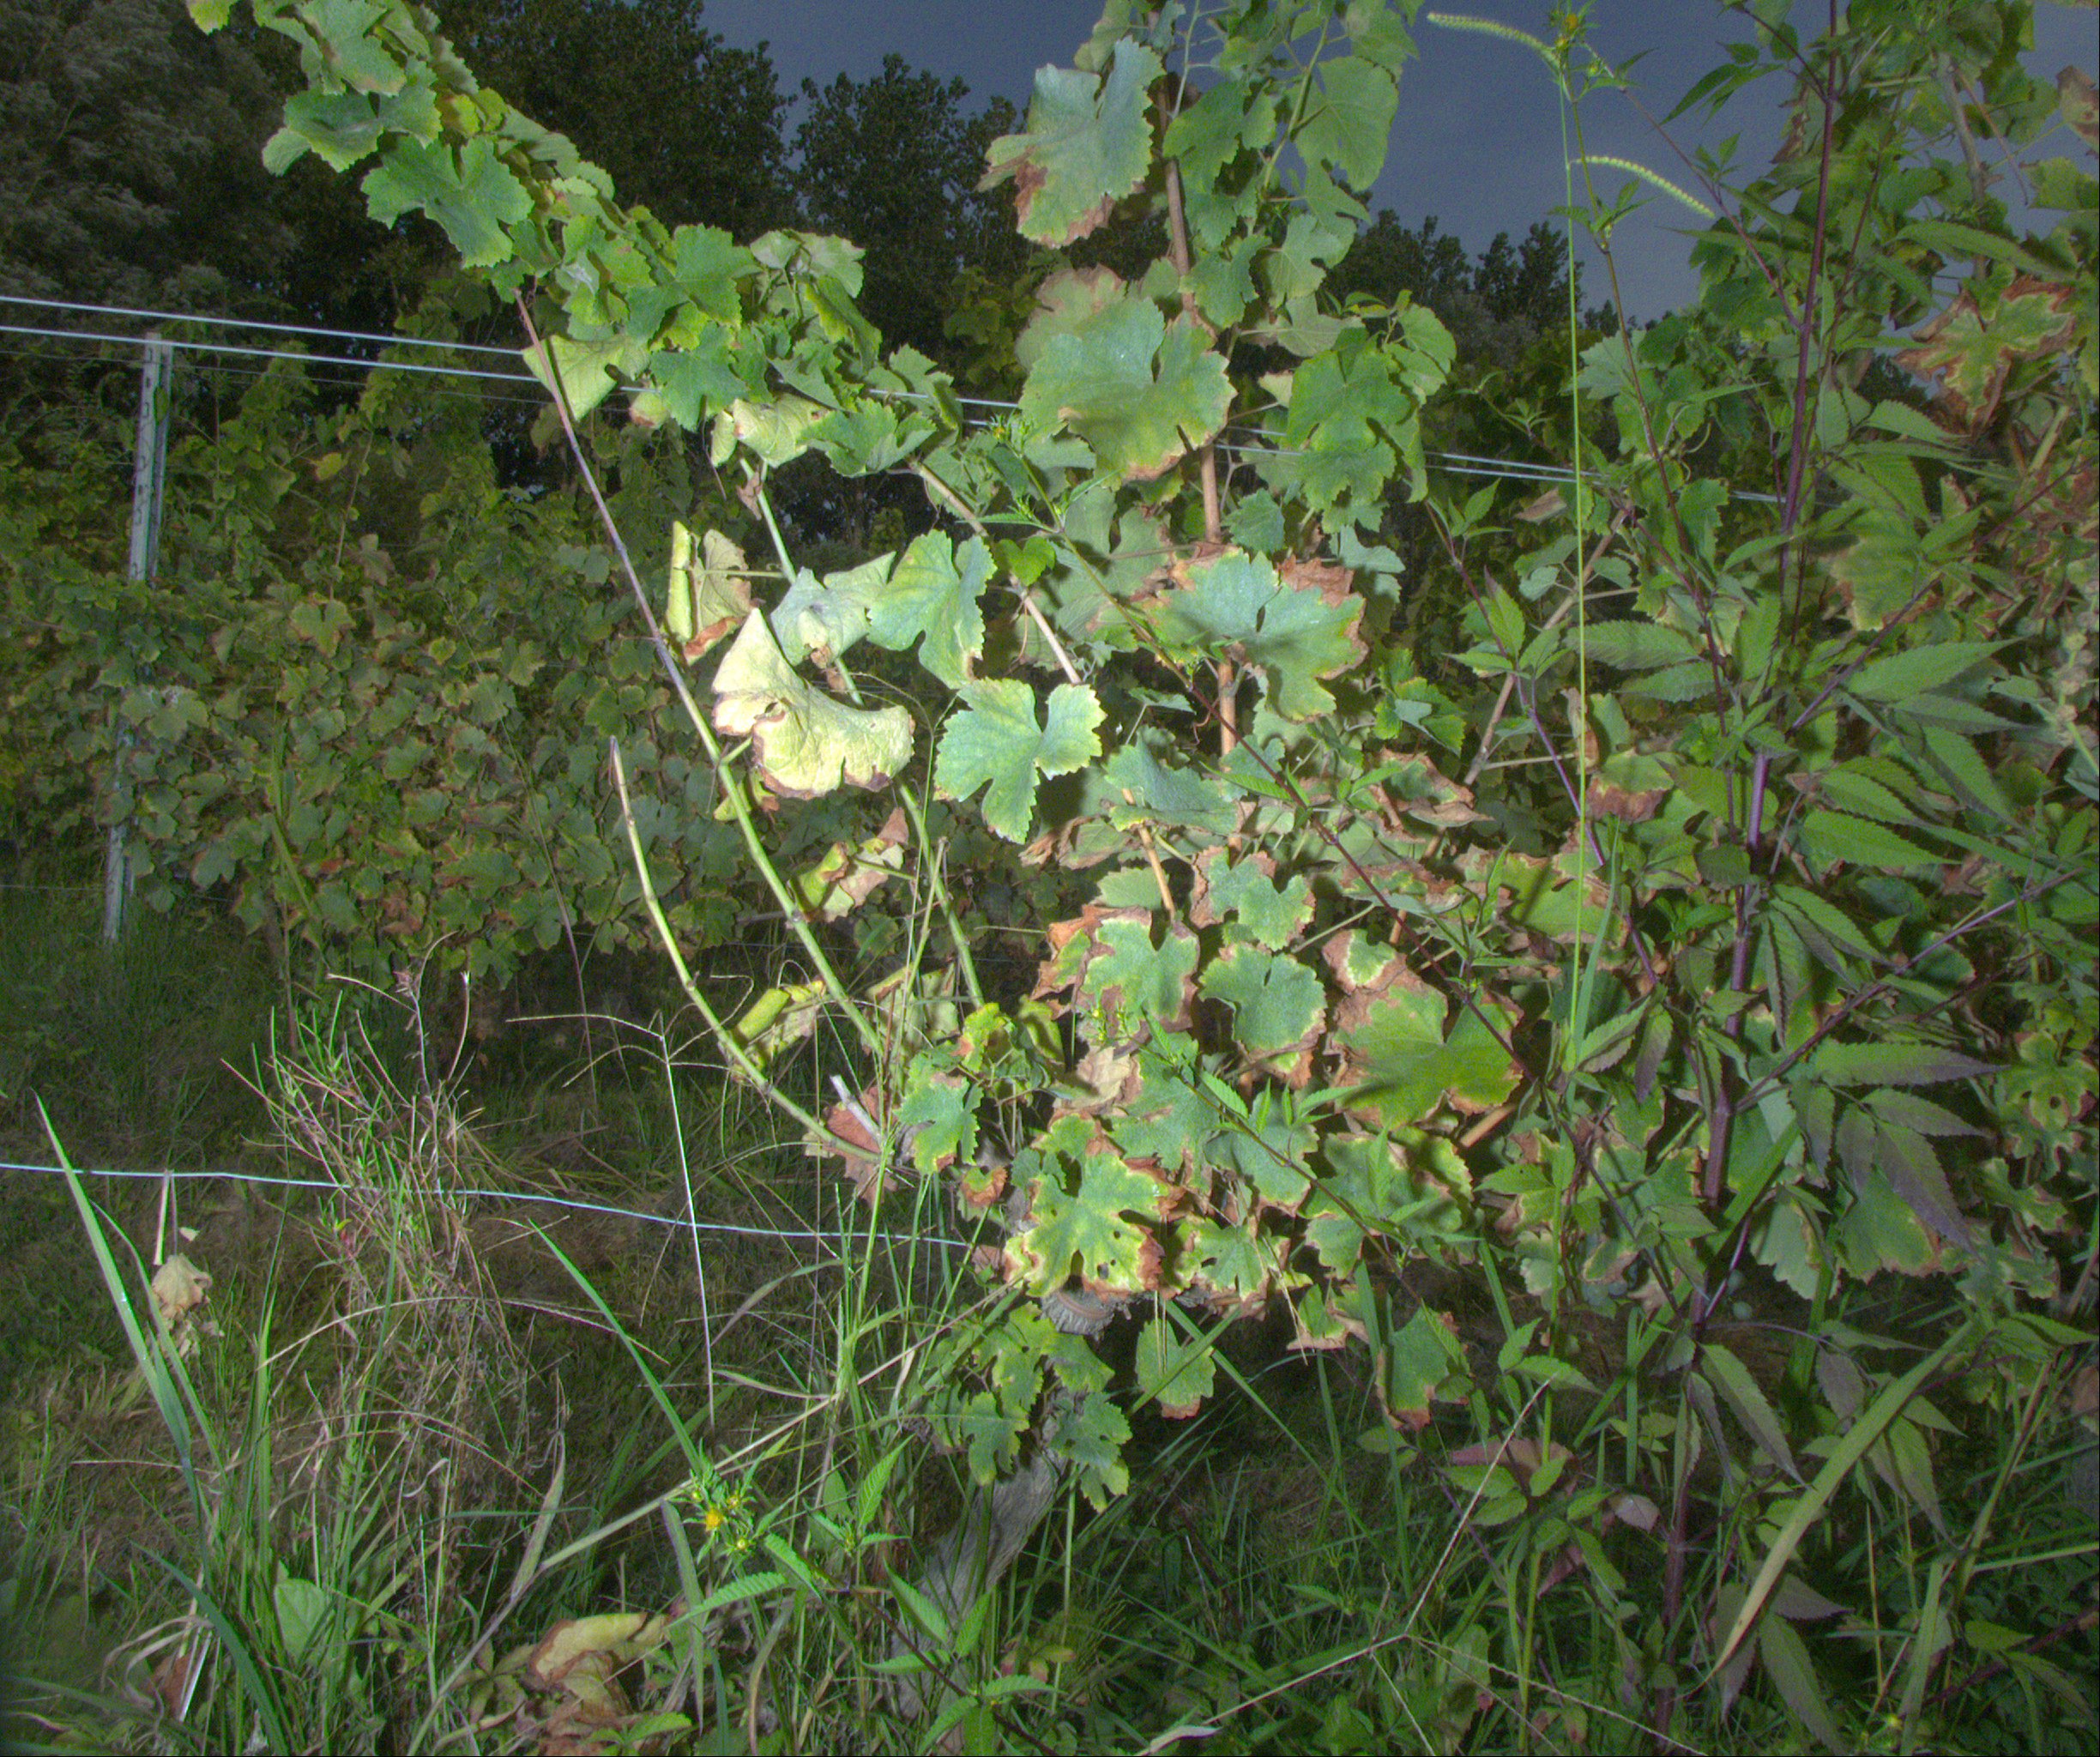
Grape variety: sauvignon-blanc
Disease: Flavescence dorée (fd)